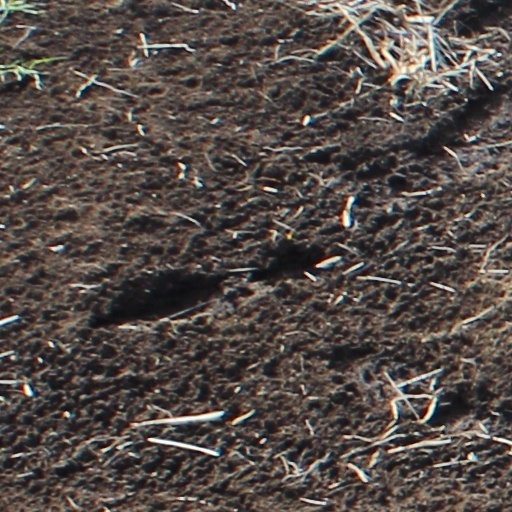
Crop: wheat